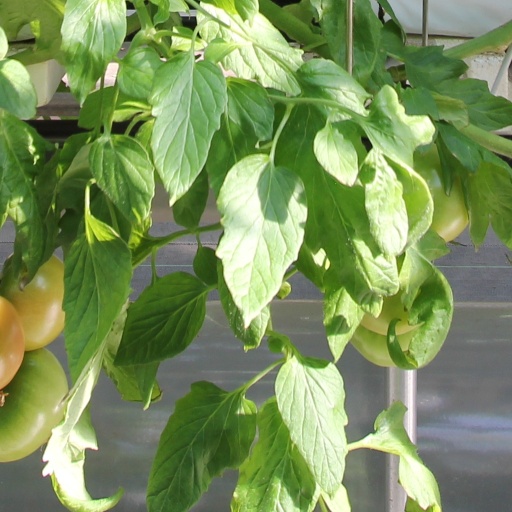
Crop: tomato